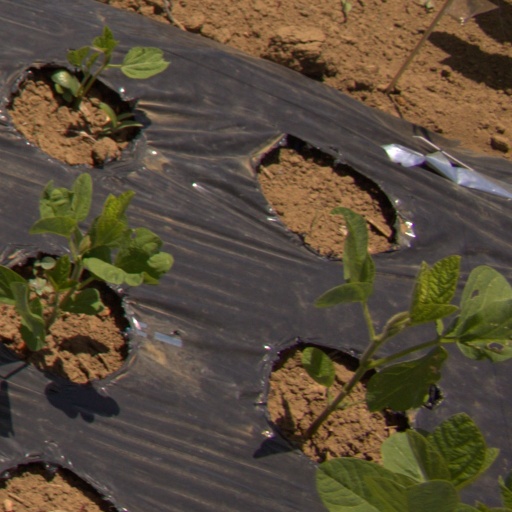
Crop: Jerusalem artichoke